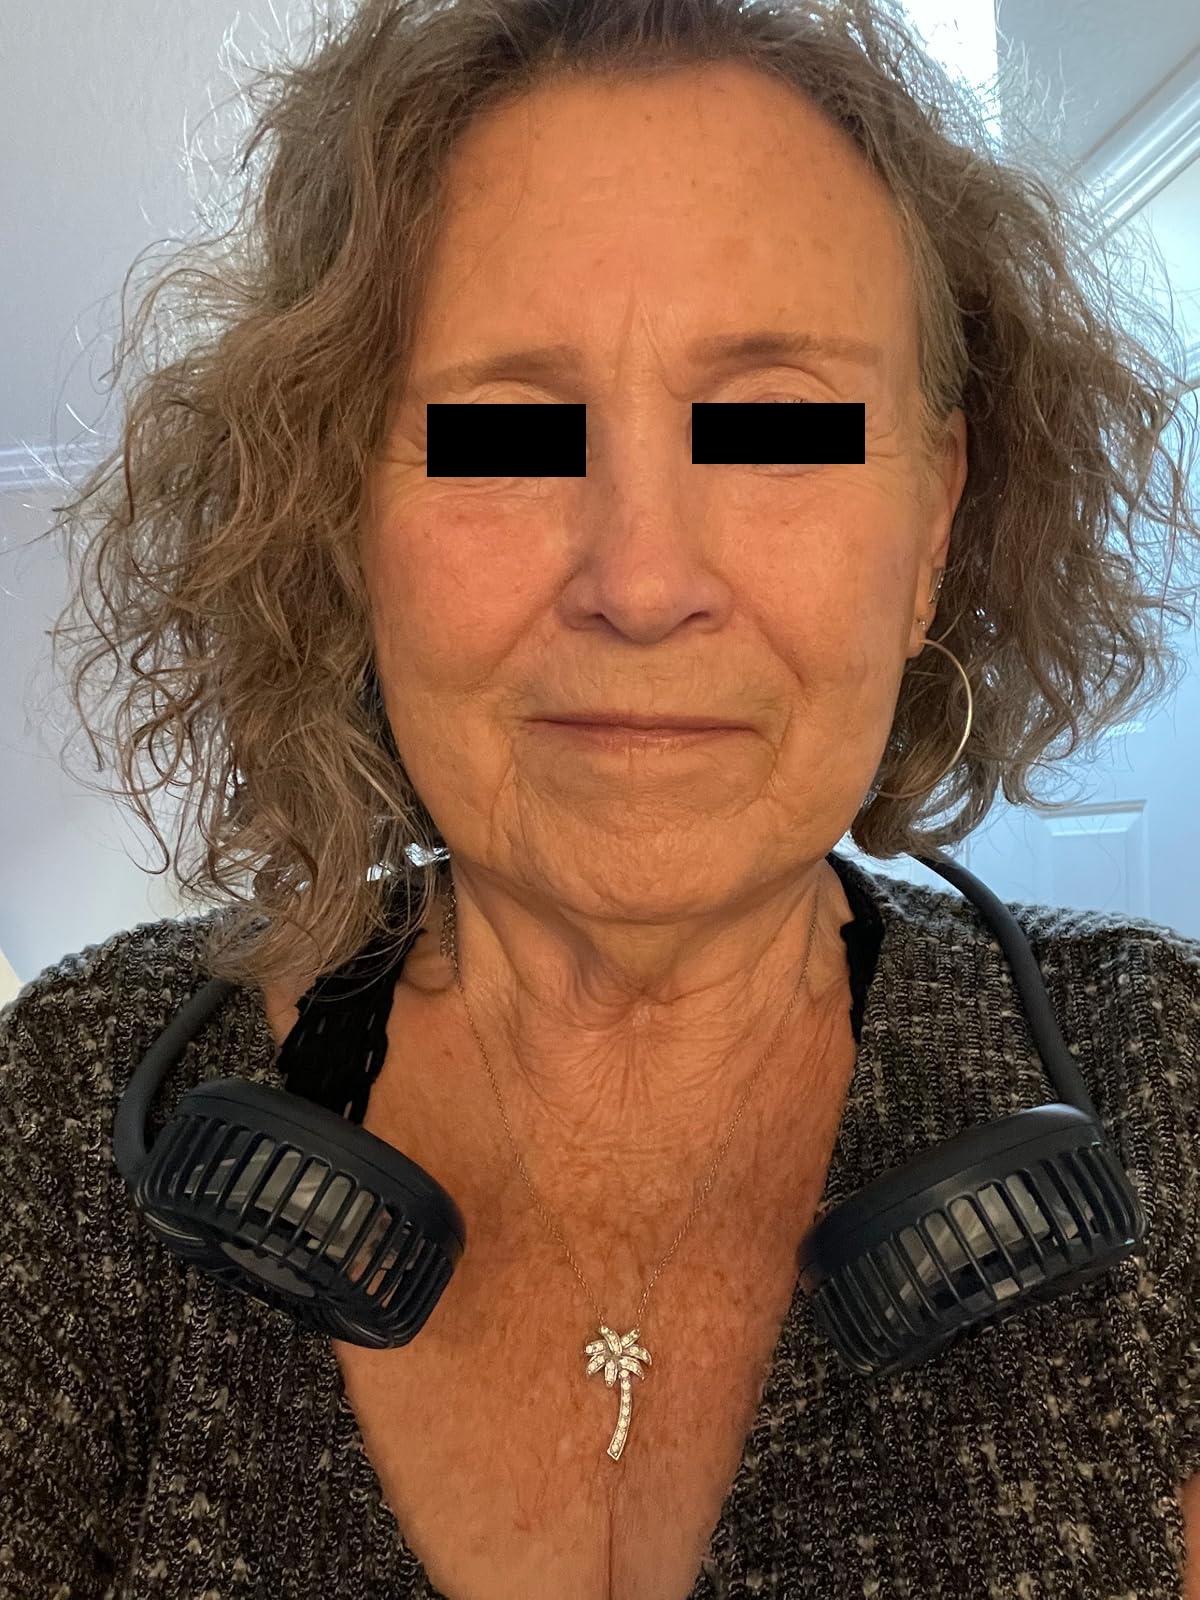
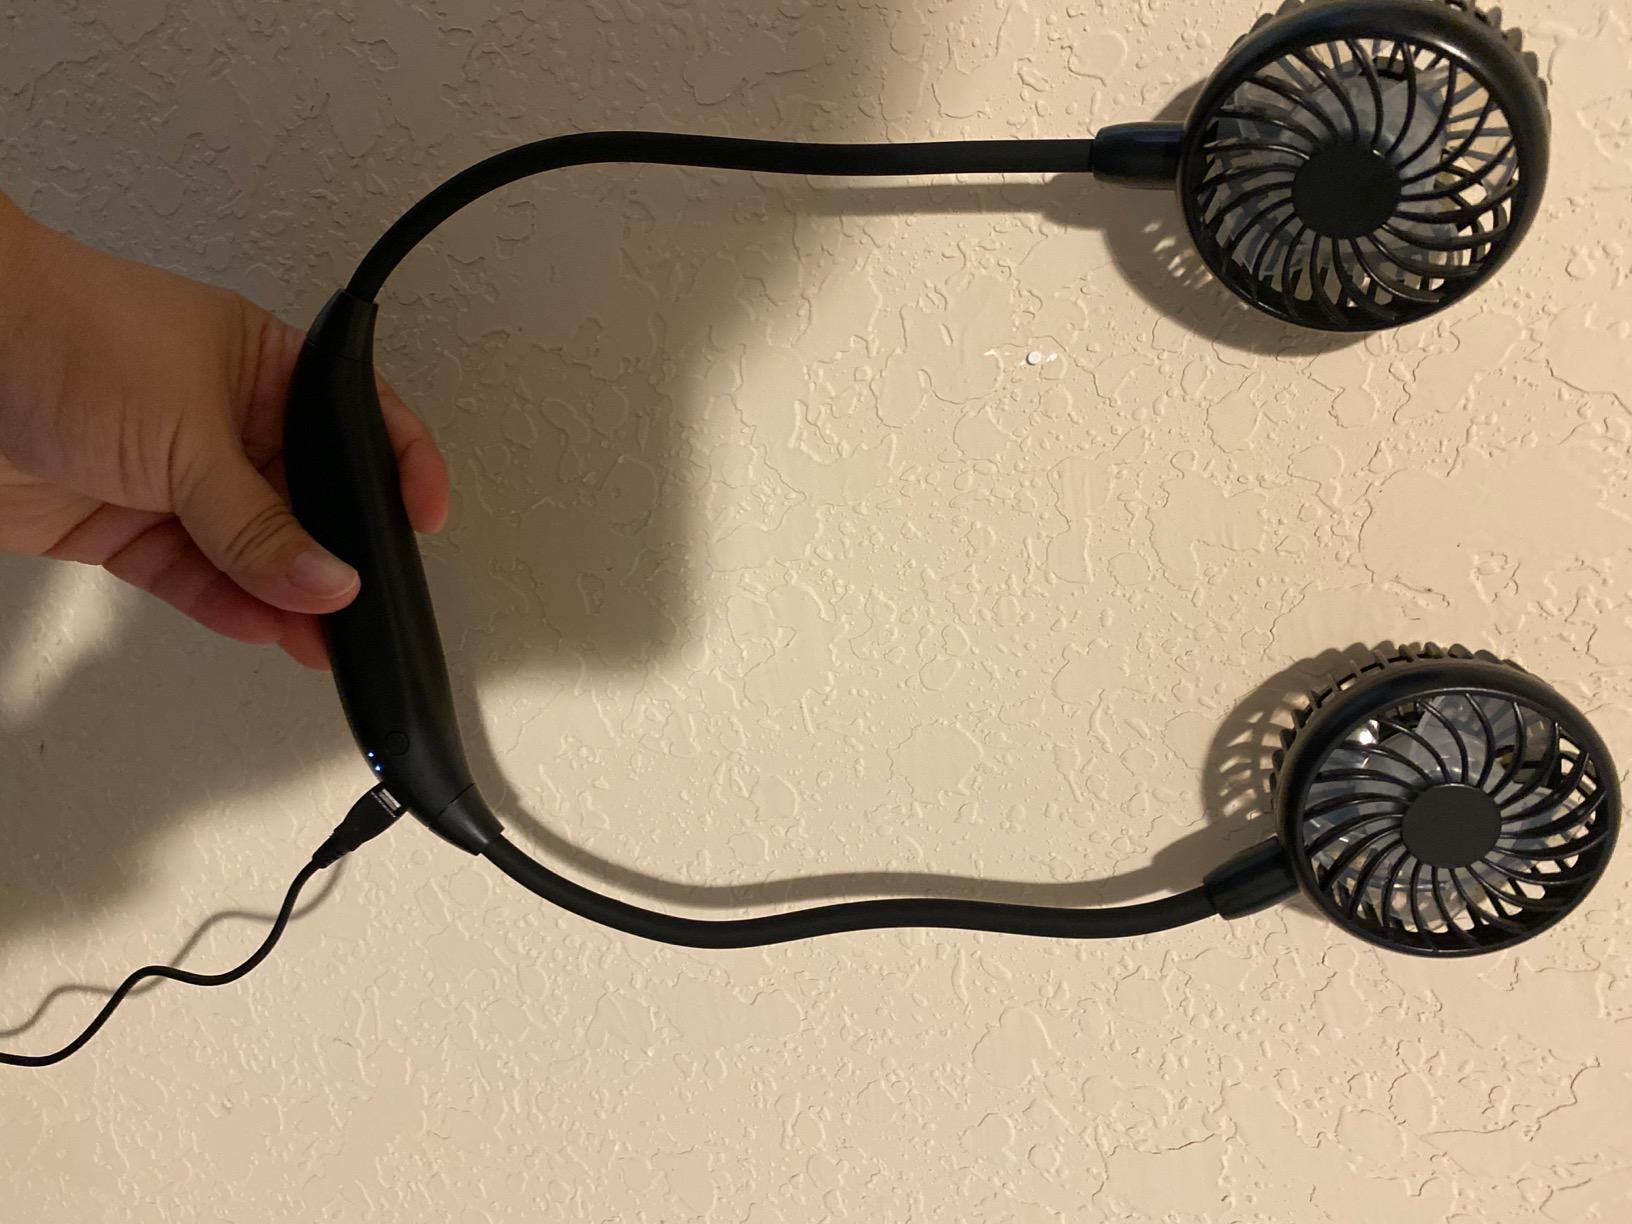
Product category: fan
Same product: no